Gollum

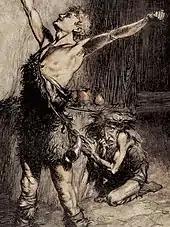
The shrunken gold-obsessed Mime, described as a Gollum-like figure, cowers behind the celebrating Siegfried in Wagner's . Illustration by Arthur Rackham, 1911

Jamie McGregor, writing in "Mythlore", compares Sméagol's murder of Déagol to Fafner's murder of his brother Fasolt in Richard Wagner's . He notes that Tolkien denied any comparison of his Ring with Wagner's, and that this was accepted by his biographer Humphrey Carpenter. All the same, McGregor notes that Arthur Morgan identified evident parallels, starting with Alberich's curse: there is only one ring; it is cursed; it gives limitless power; owning it brings only misery, and it consumes its owner, who becomes its slave; its owner is called the Lord; owning it is living death.